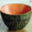
Label: bowl